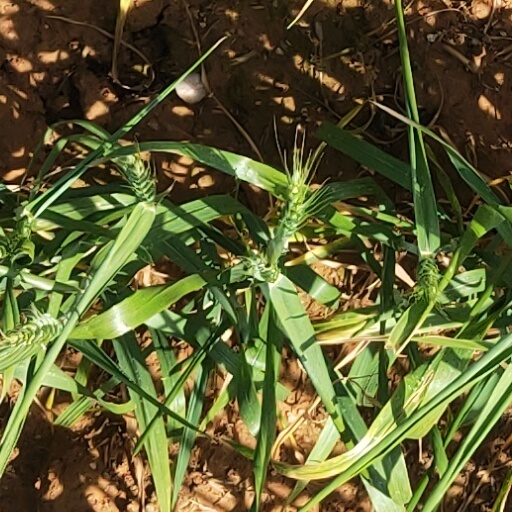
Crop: wheat